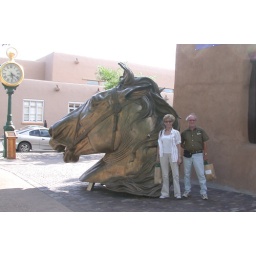
Meet me under the clock at horse head corners... I wonder what they did with the rest of him.